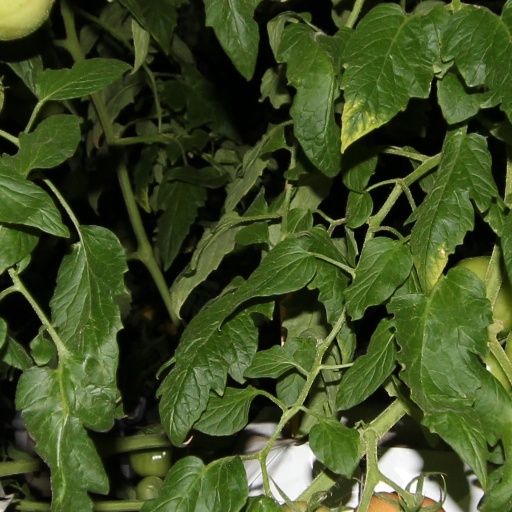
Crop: tomato